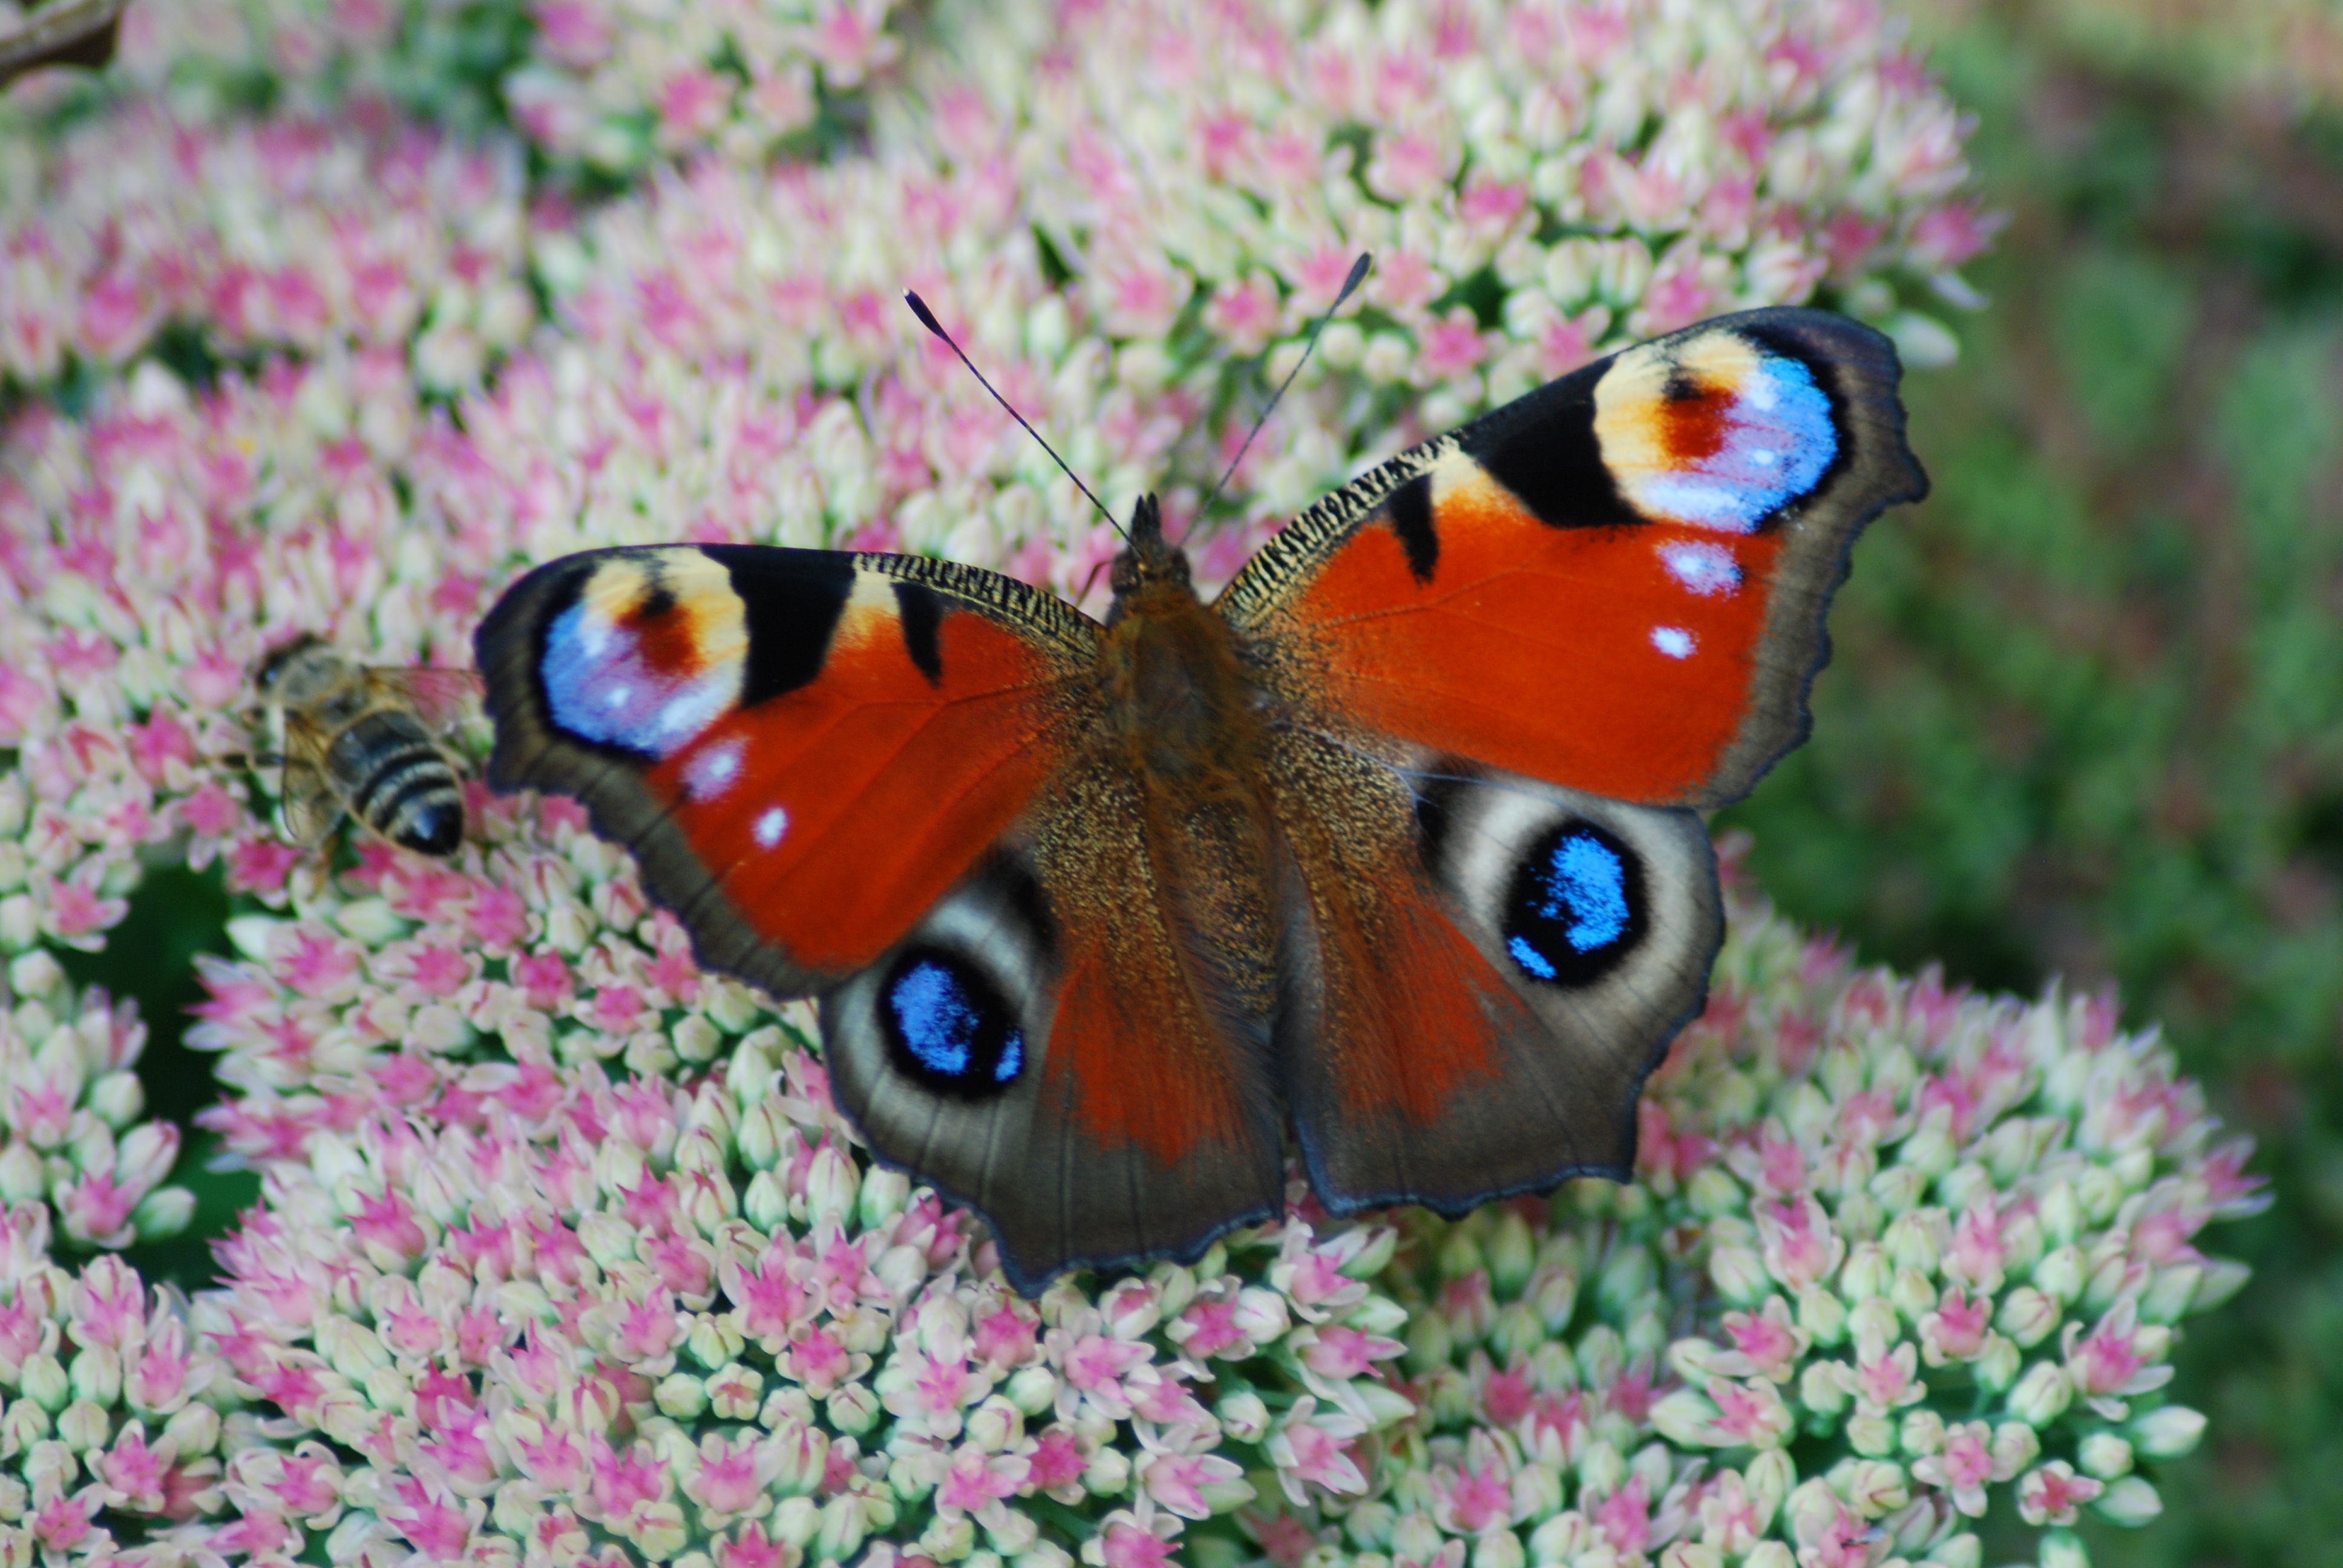
nature, flower, insect, moth, butterfly, close, fauna, invertebrate, close up, macro photography, peacock butterfly, pollinator, moths and butterflies